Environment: real
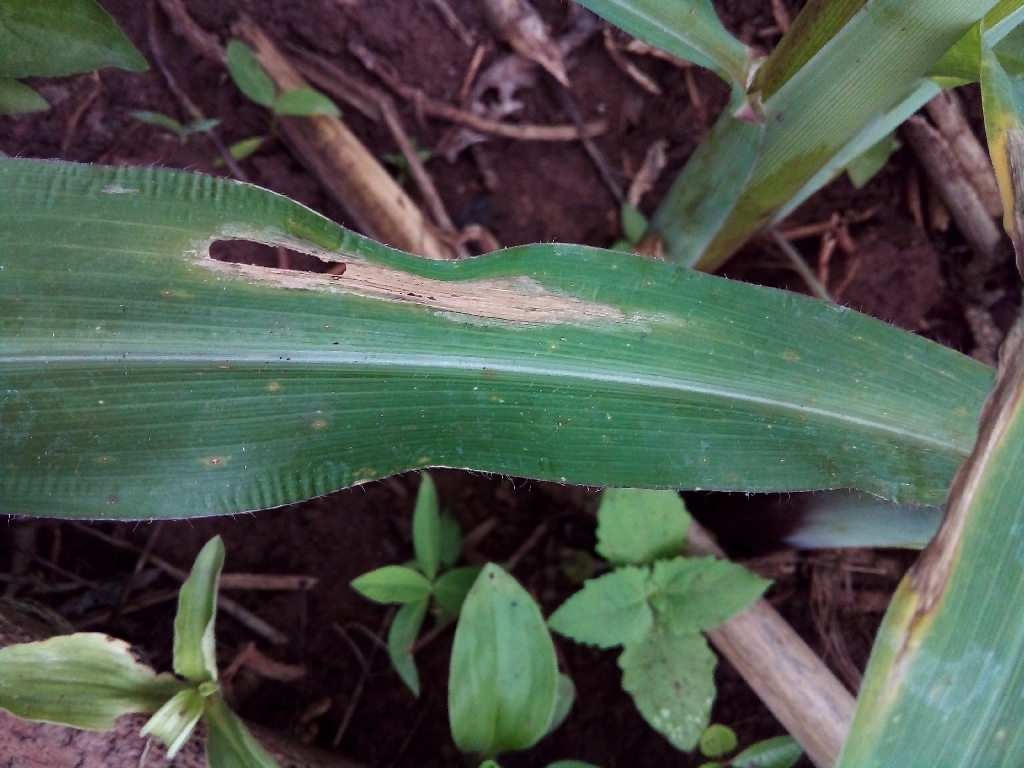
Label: northern_corn_leaf_blight